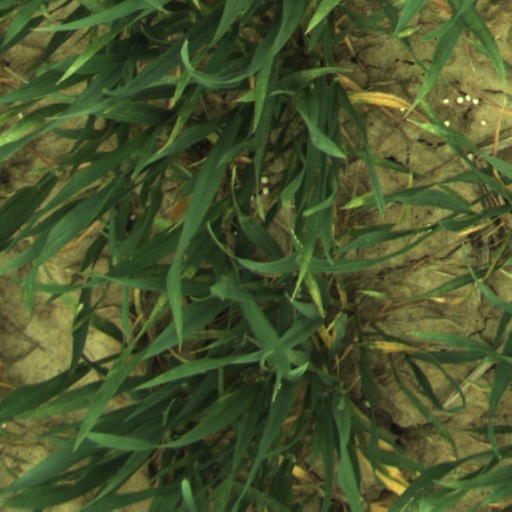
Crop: wheat